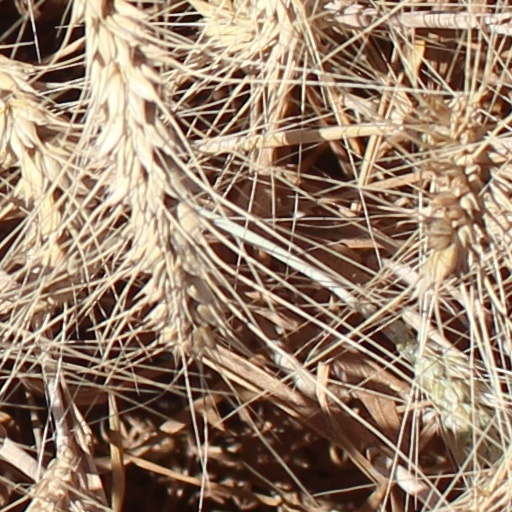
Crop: wheat